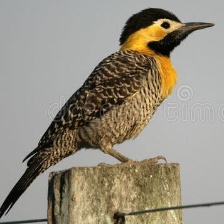
Species: CAMPO FLICKER
Scientific name: COLAPTES CAMPESTRIS